Darby Meeting

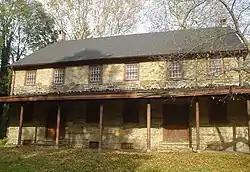
Darby Meeting, November 2009

The Darby Meeting or Darby Friends Meeting House is located in Darby, Pennsylvania. The first recorded minutes of the meeting are dated July 2, 1684, not long after William Penn landed in nearby Chester to establish the colony of Pennsylvania. The first Friends meeting house in Darby was a log cabin built in 1687. The third and present building was built in 1805. It was used during the Revolutionary War by Continental soldiers. During the War of 1812, it was used by the U. S. Army as a hospital.